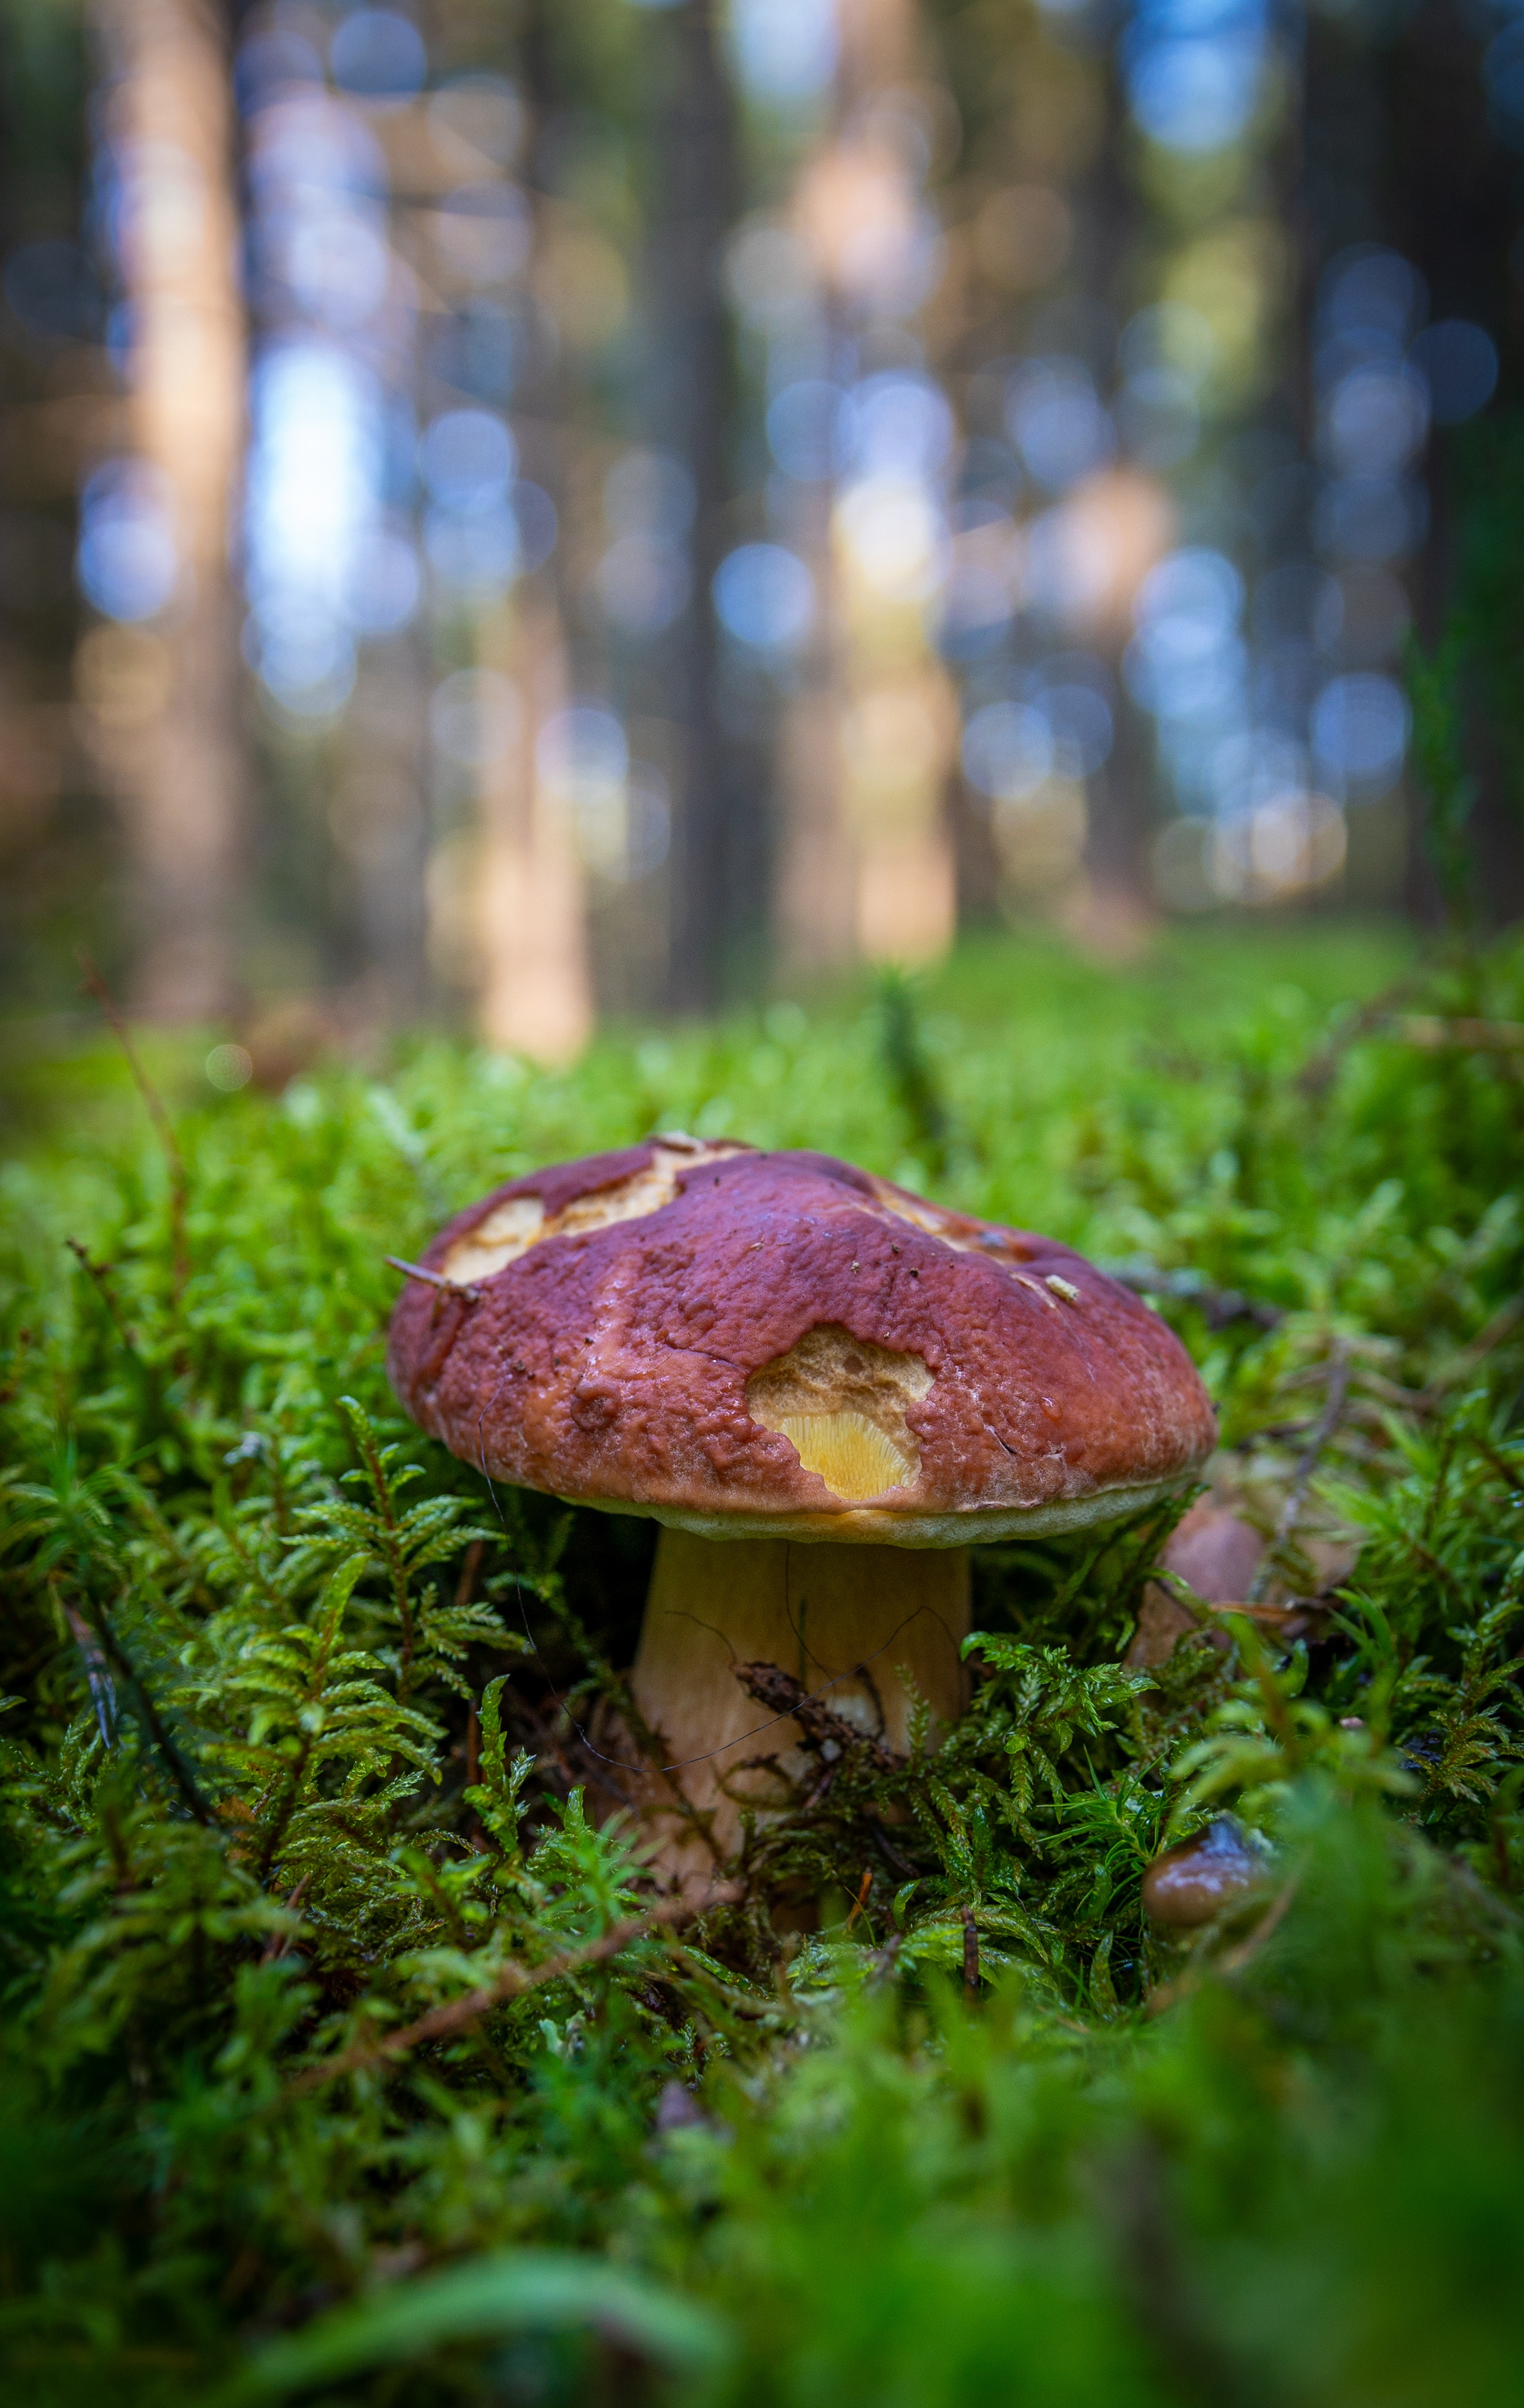
penny bun, edible mushroom, medicinal mushroom, natural landscape, bolete, mushroom, fungus, agaricaceae, agaricomycetes, russula integra, terrestrial plant, biome, agaricus, grass, shiitake, organism, matsutake, moss, non vascular land plant, adaptation, plant, champignon mushroom, groundcover, landscape, old growth forest, agaric, pleurotus eryngii, fawn, plant stem